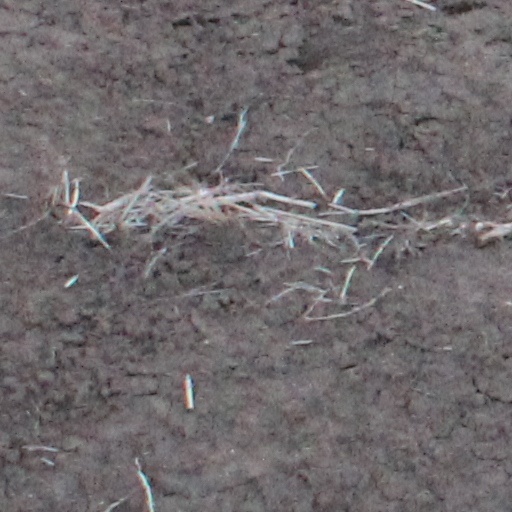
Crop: wheat